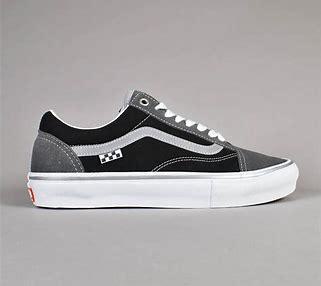
Brand: Vans
Model: Skate